Norman Irish

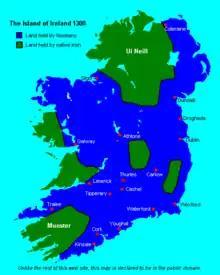
Ireland in 1300 showing maximum extent of Hiberno-Norman control

Norman Irish or Hiberno-Normans is a modern term for the descendants of Norman settlers who arrived during the Anglo-Norman invasion of Ireland in the 12th century. Most came from England and Wales. They are distinguished from the native Gaelic Irish; although some Normans eventually became Gaelicised. The Hiberno-Normans were a feudal aristocracy and merchant oligarchy who controlled the Lordship of Ireland. The Hiberno-Normans were associated with the Gregorian Reform of the Catholic Church in Ireland and contributed to the emergence of a Hiberno-English dialect.